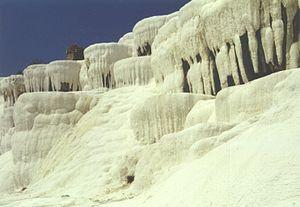
La vallée du Grand Méandre est une vallée de Carie en Turquie.